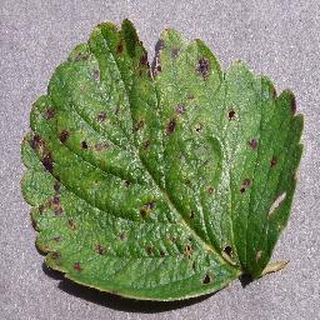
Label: strawberry_leaf_scorch